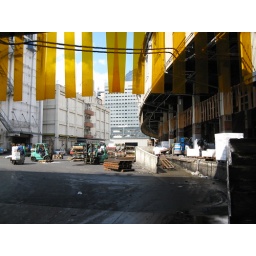
Tsukiji fish market in Japan.